Grande Hermine

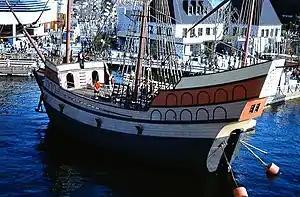
Authentic wooden replica La Grande Hermine at Expo-67 in Montreal

Grande Hermine ("great ermine") was the name of the carrack that brought Jacques Cartier to Saint-Pierre on 15 June 1535, and upon which he discovered the estuary of the St. Lawrence River and the St. Lawrence Iroquoian settlement of Stadacona (near current-day Quebec City). She is believed to be represented in the local flag of Saint Pierre and Miquelon ("the yellow ship"). It is also featured on the Amory Adventure Award of Canadian Scouting. La Grande Hermine was the second ship Jacques Cartier used when exploring the St. Lawrence River.